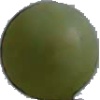
Label: Grape White 4